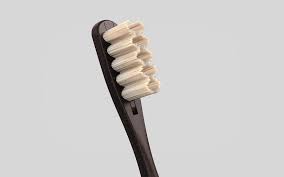
Waste category: trash